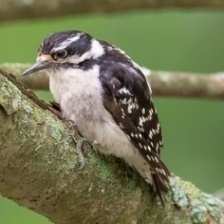
Species: DOWNY WOODPECKER
Scientific name: PICOIDES PUBESCENS